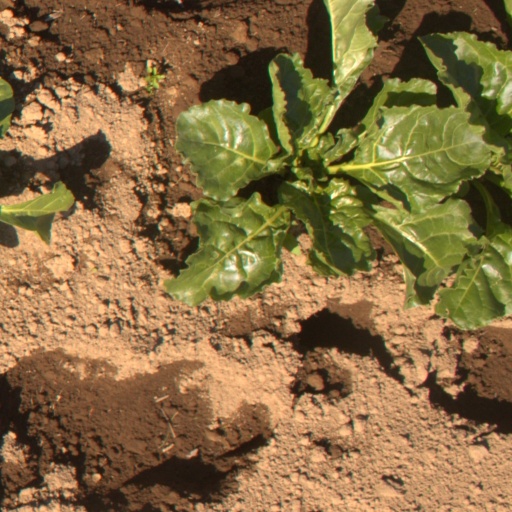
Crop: sugar beet